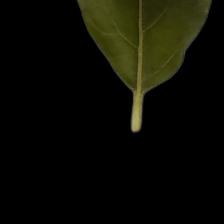
Plant: Tulsi